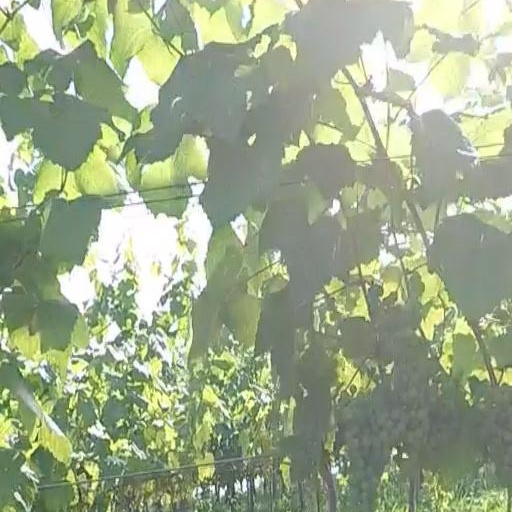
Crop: grape